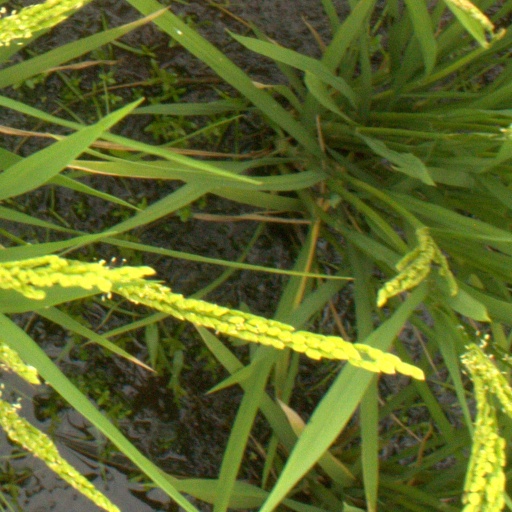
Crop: rice